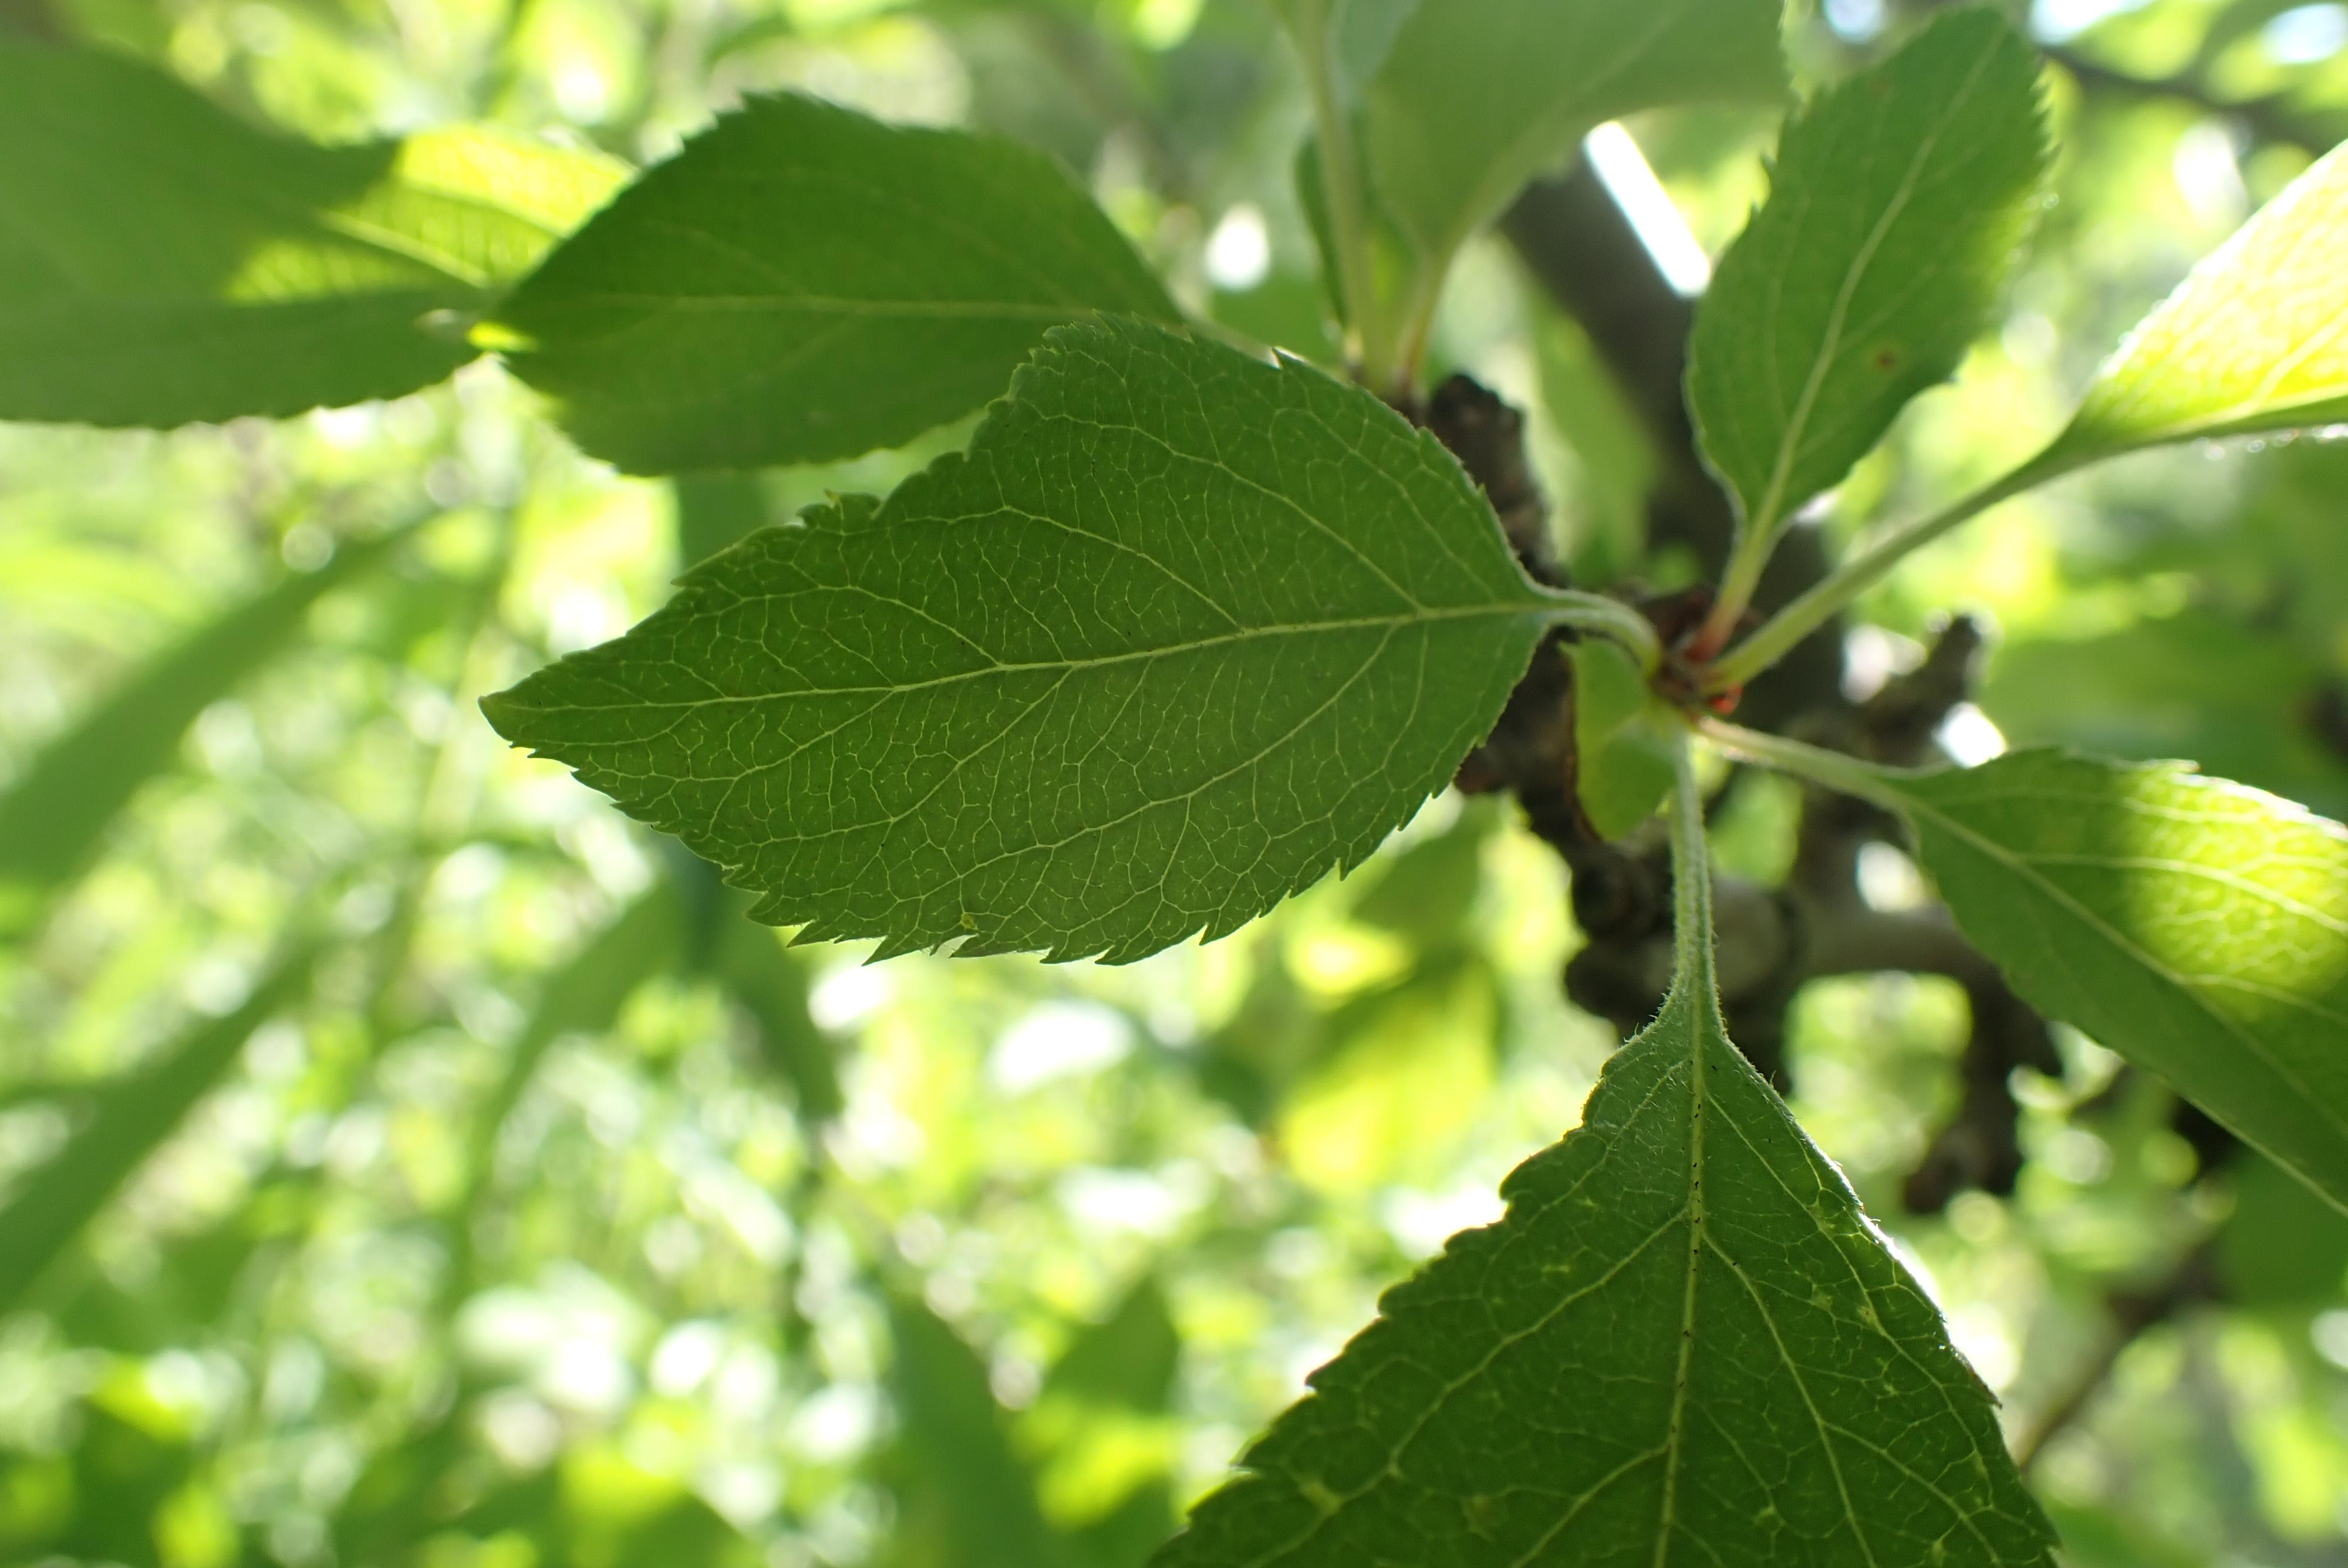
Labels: healthy